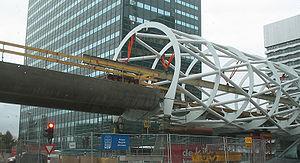
Le Tramway de la Haye est un réseau de tramway dans la ville de La Haye aux Pays-Bas. Il est exploité par HTM Personenvervoer NV en parallèle avec des lignes de bus.